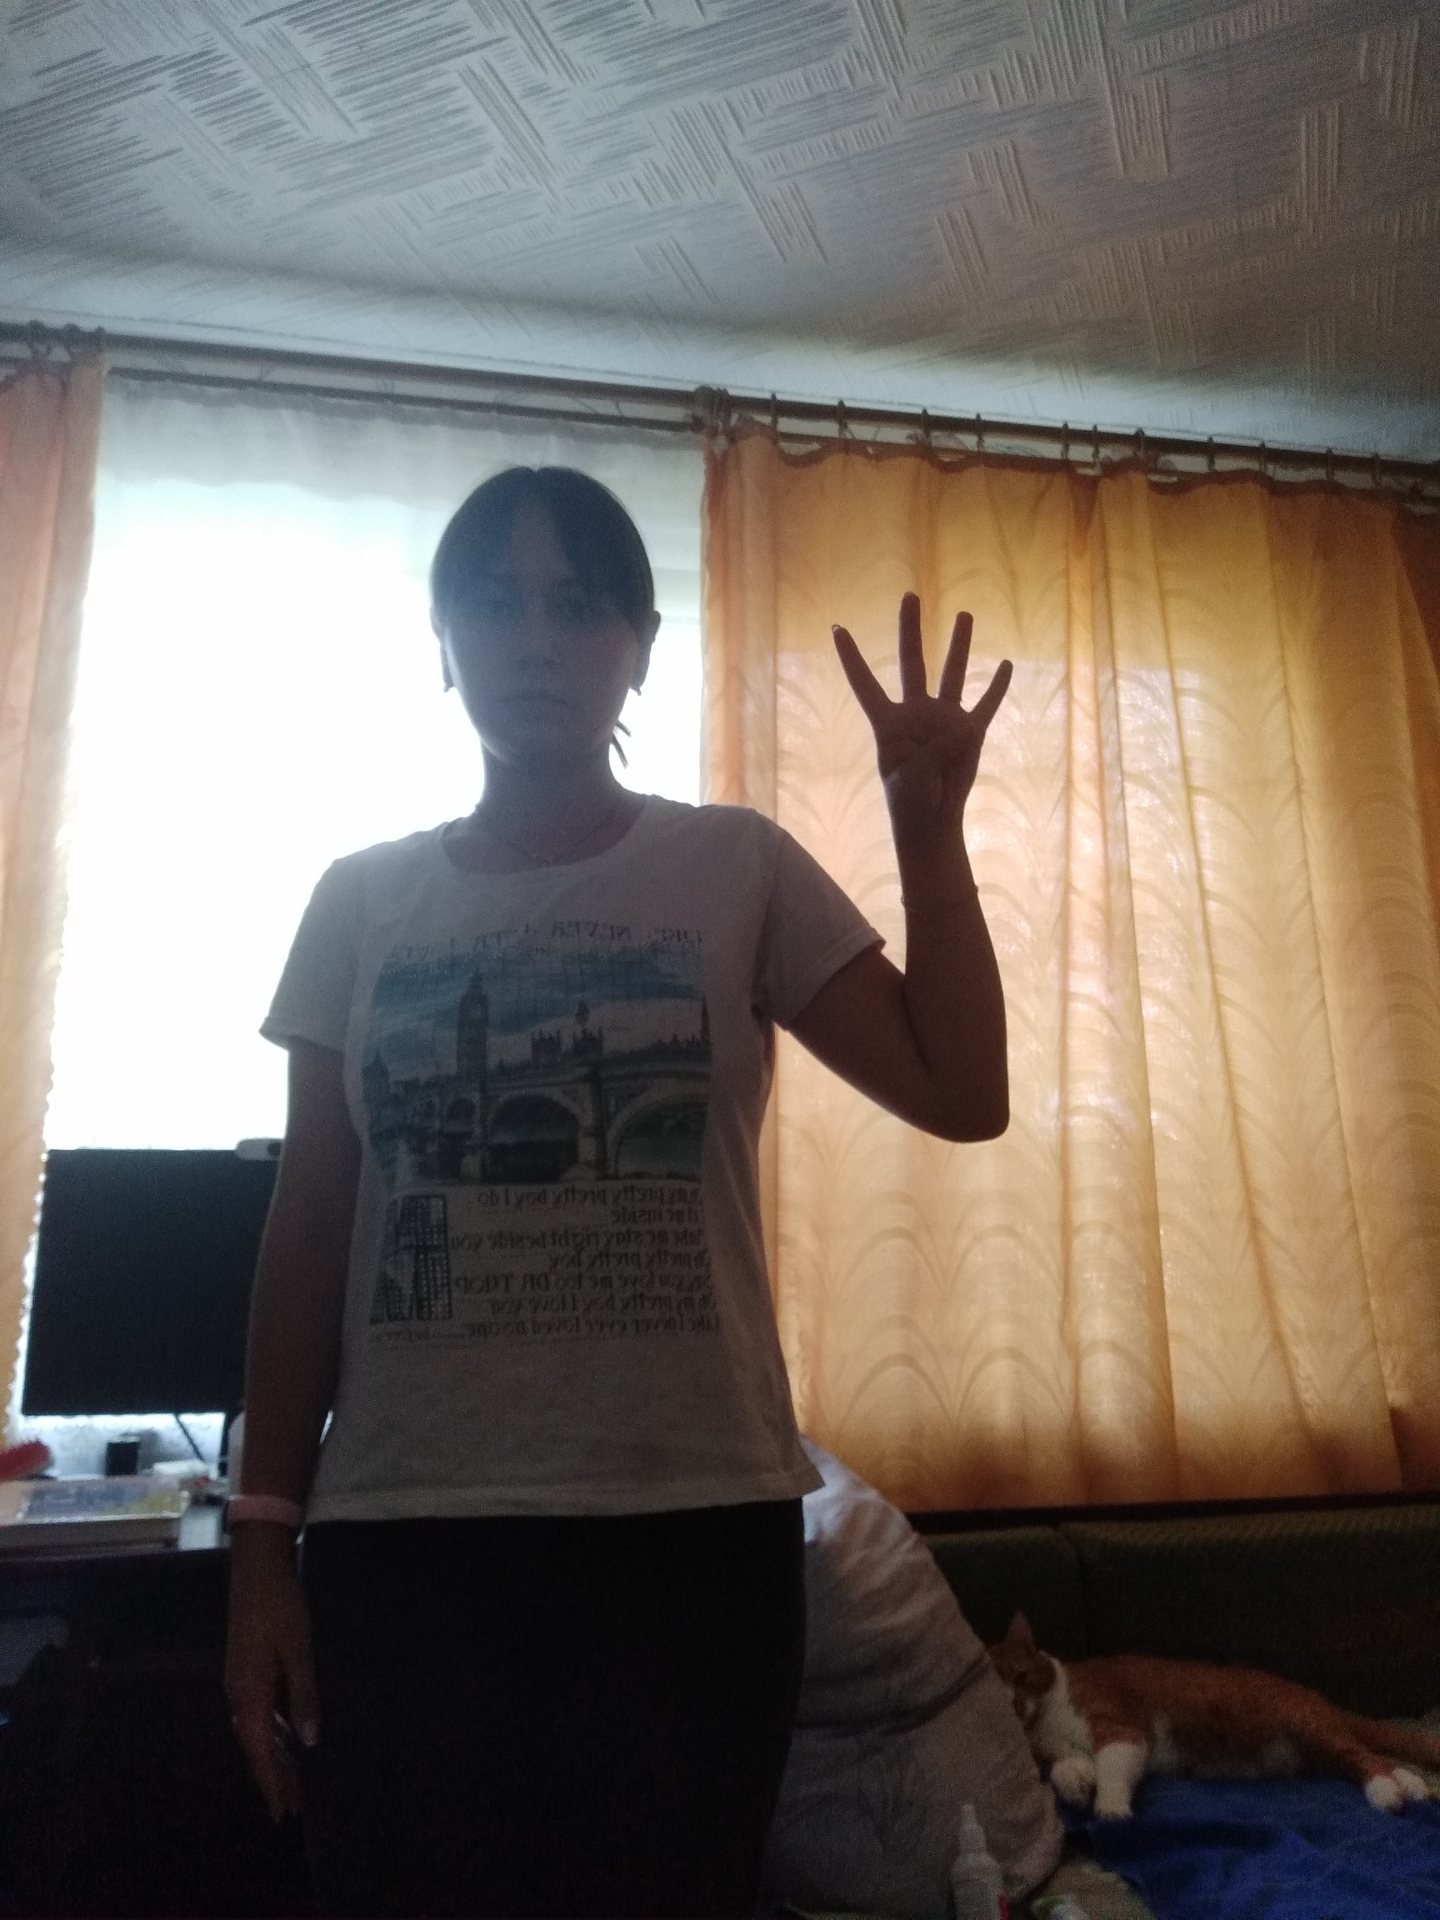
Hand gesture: four